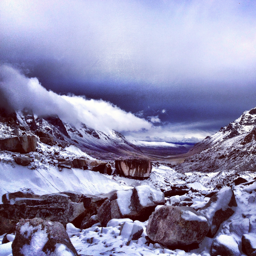
snow in the morning made the landscape enchanting ... and the conditions miserable for rock climbing :(